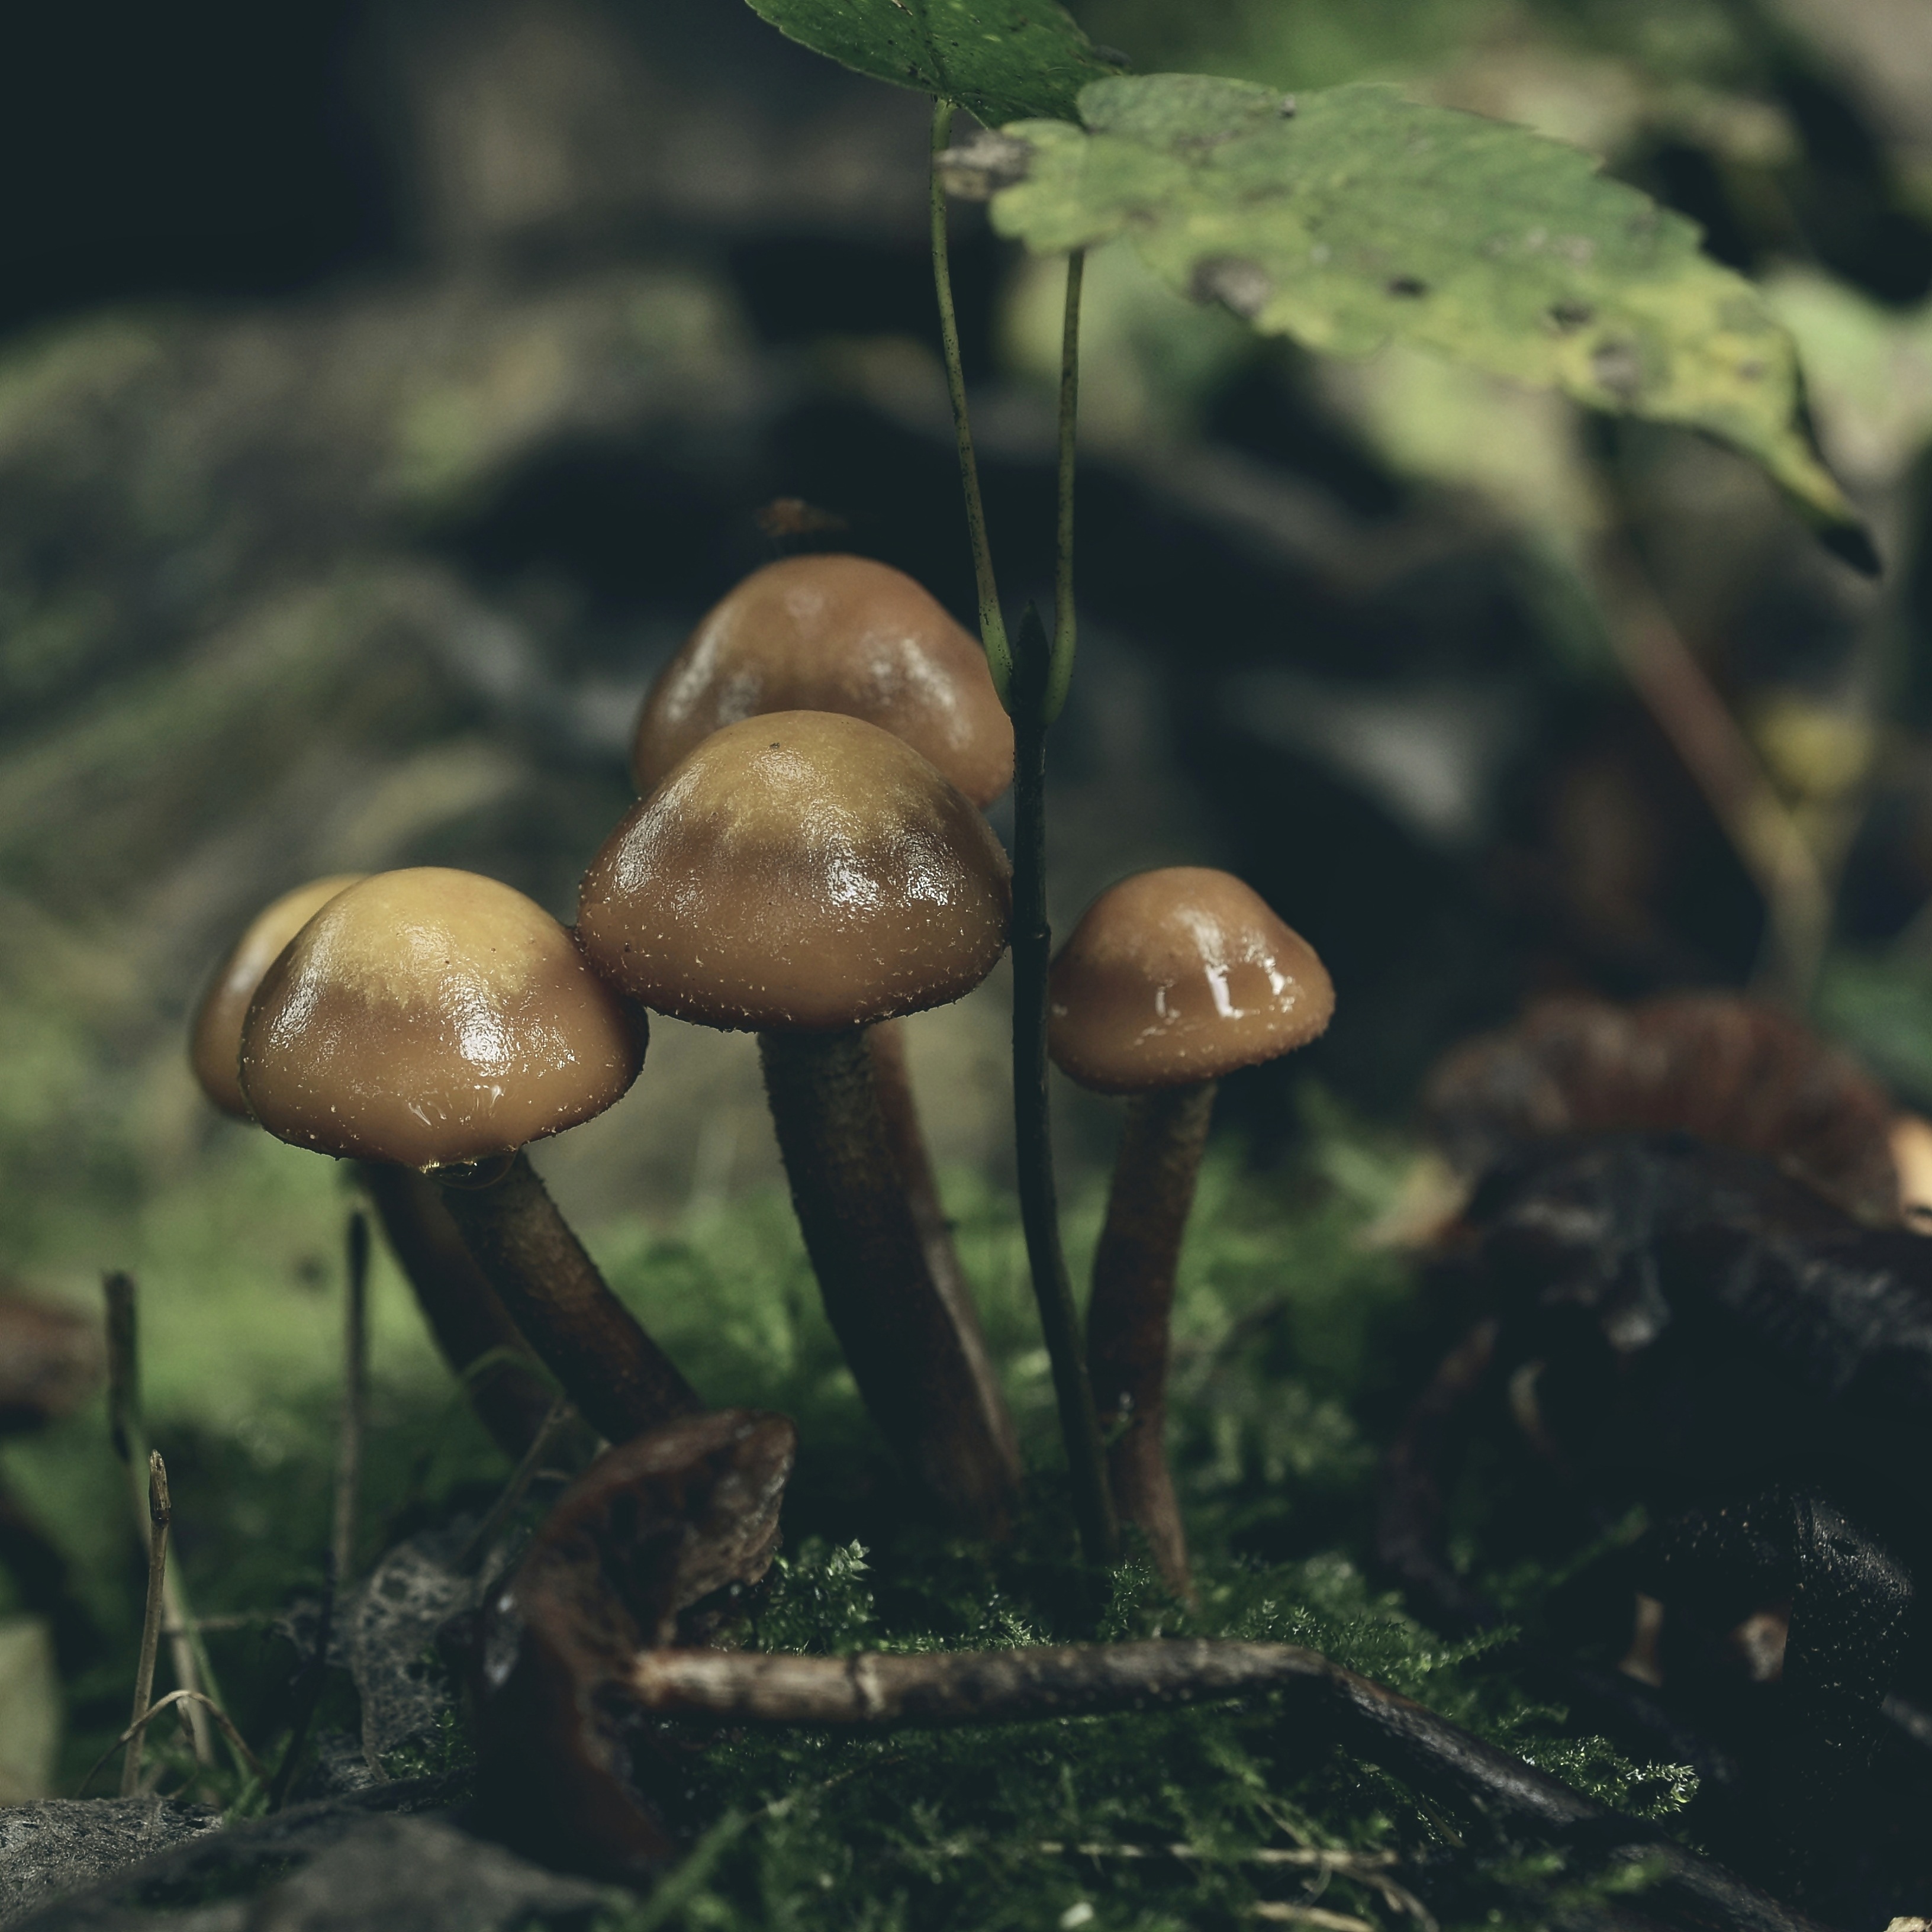
nature, forest, flower, green, autumn, botany, mushroom, flora, fauna, fungus, mushrooms, woodland, bolete, auriculariales, autumn forest, agaricus, macro photography, oyster mushroom, edible mushroom, agaricomycetes, agaricaceae, penny bun